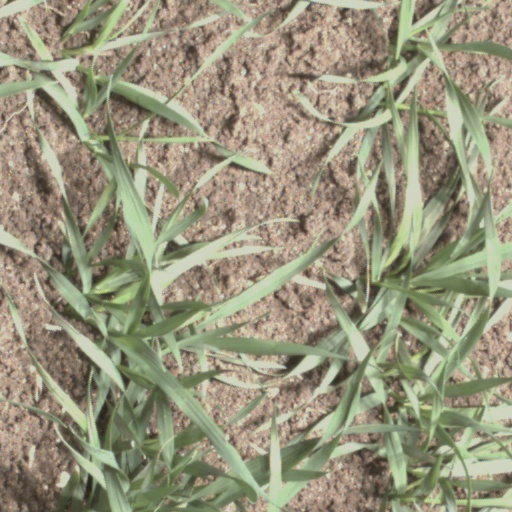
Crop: wheat